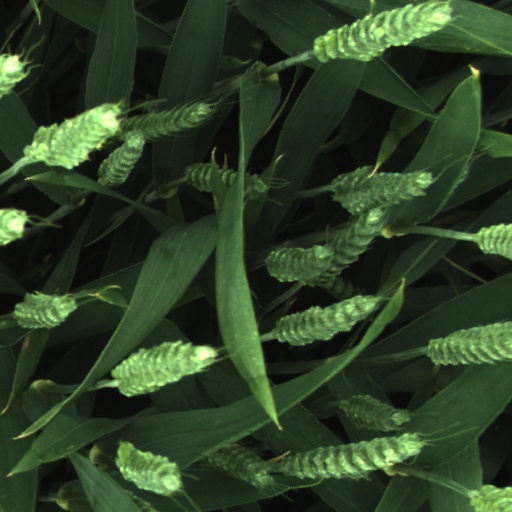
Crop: wheat